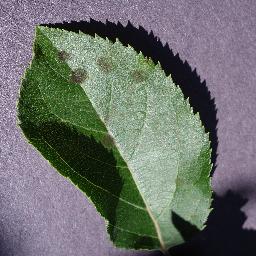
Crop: apple
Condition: scab